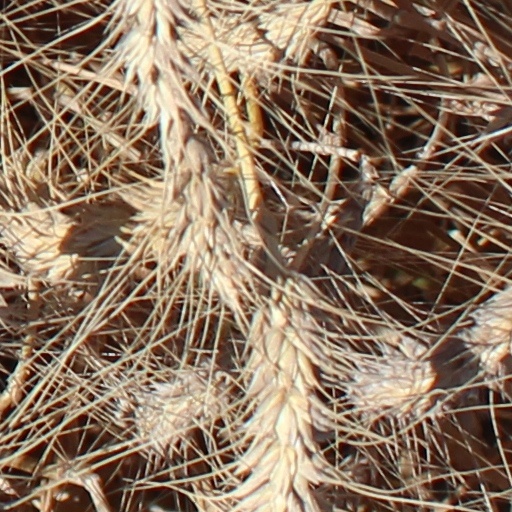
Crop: wheat